George Alvin Smith

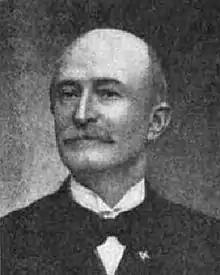
Smith,

George Alvin Smith (January 14, 1844February 11, 1908) was an American merchant who served as the first president of the Smith–Courtney Company in Richmond, Virginia. He fought for the Confederacy in the American Civil War, losing his arm at the Battle of Fredericksburg. Shortly thereafter, he and Charles Rady partnered to sell railway equipment. Following Rady's retirement, Smith and T. L. Courtney expanded the business, producing wood and iron working supplies, engines, boilers, and more.